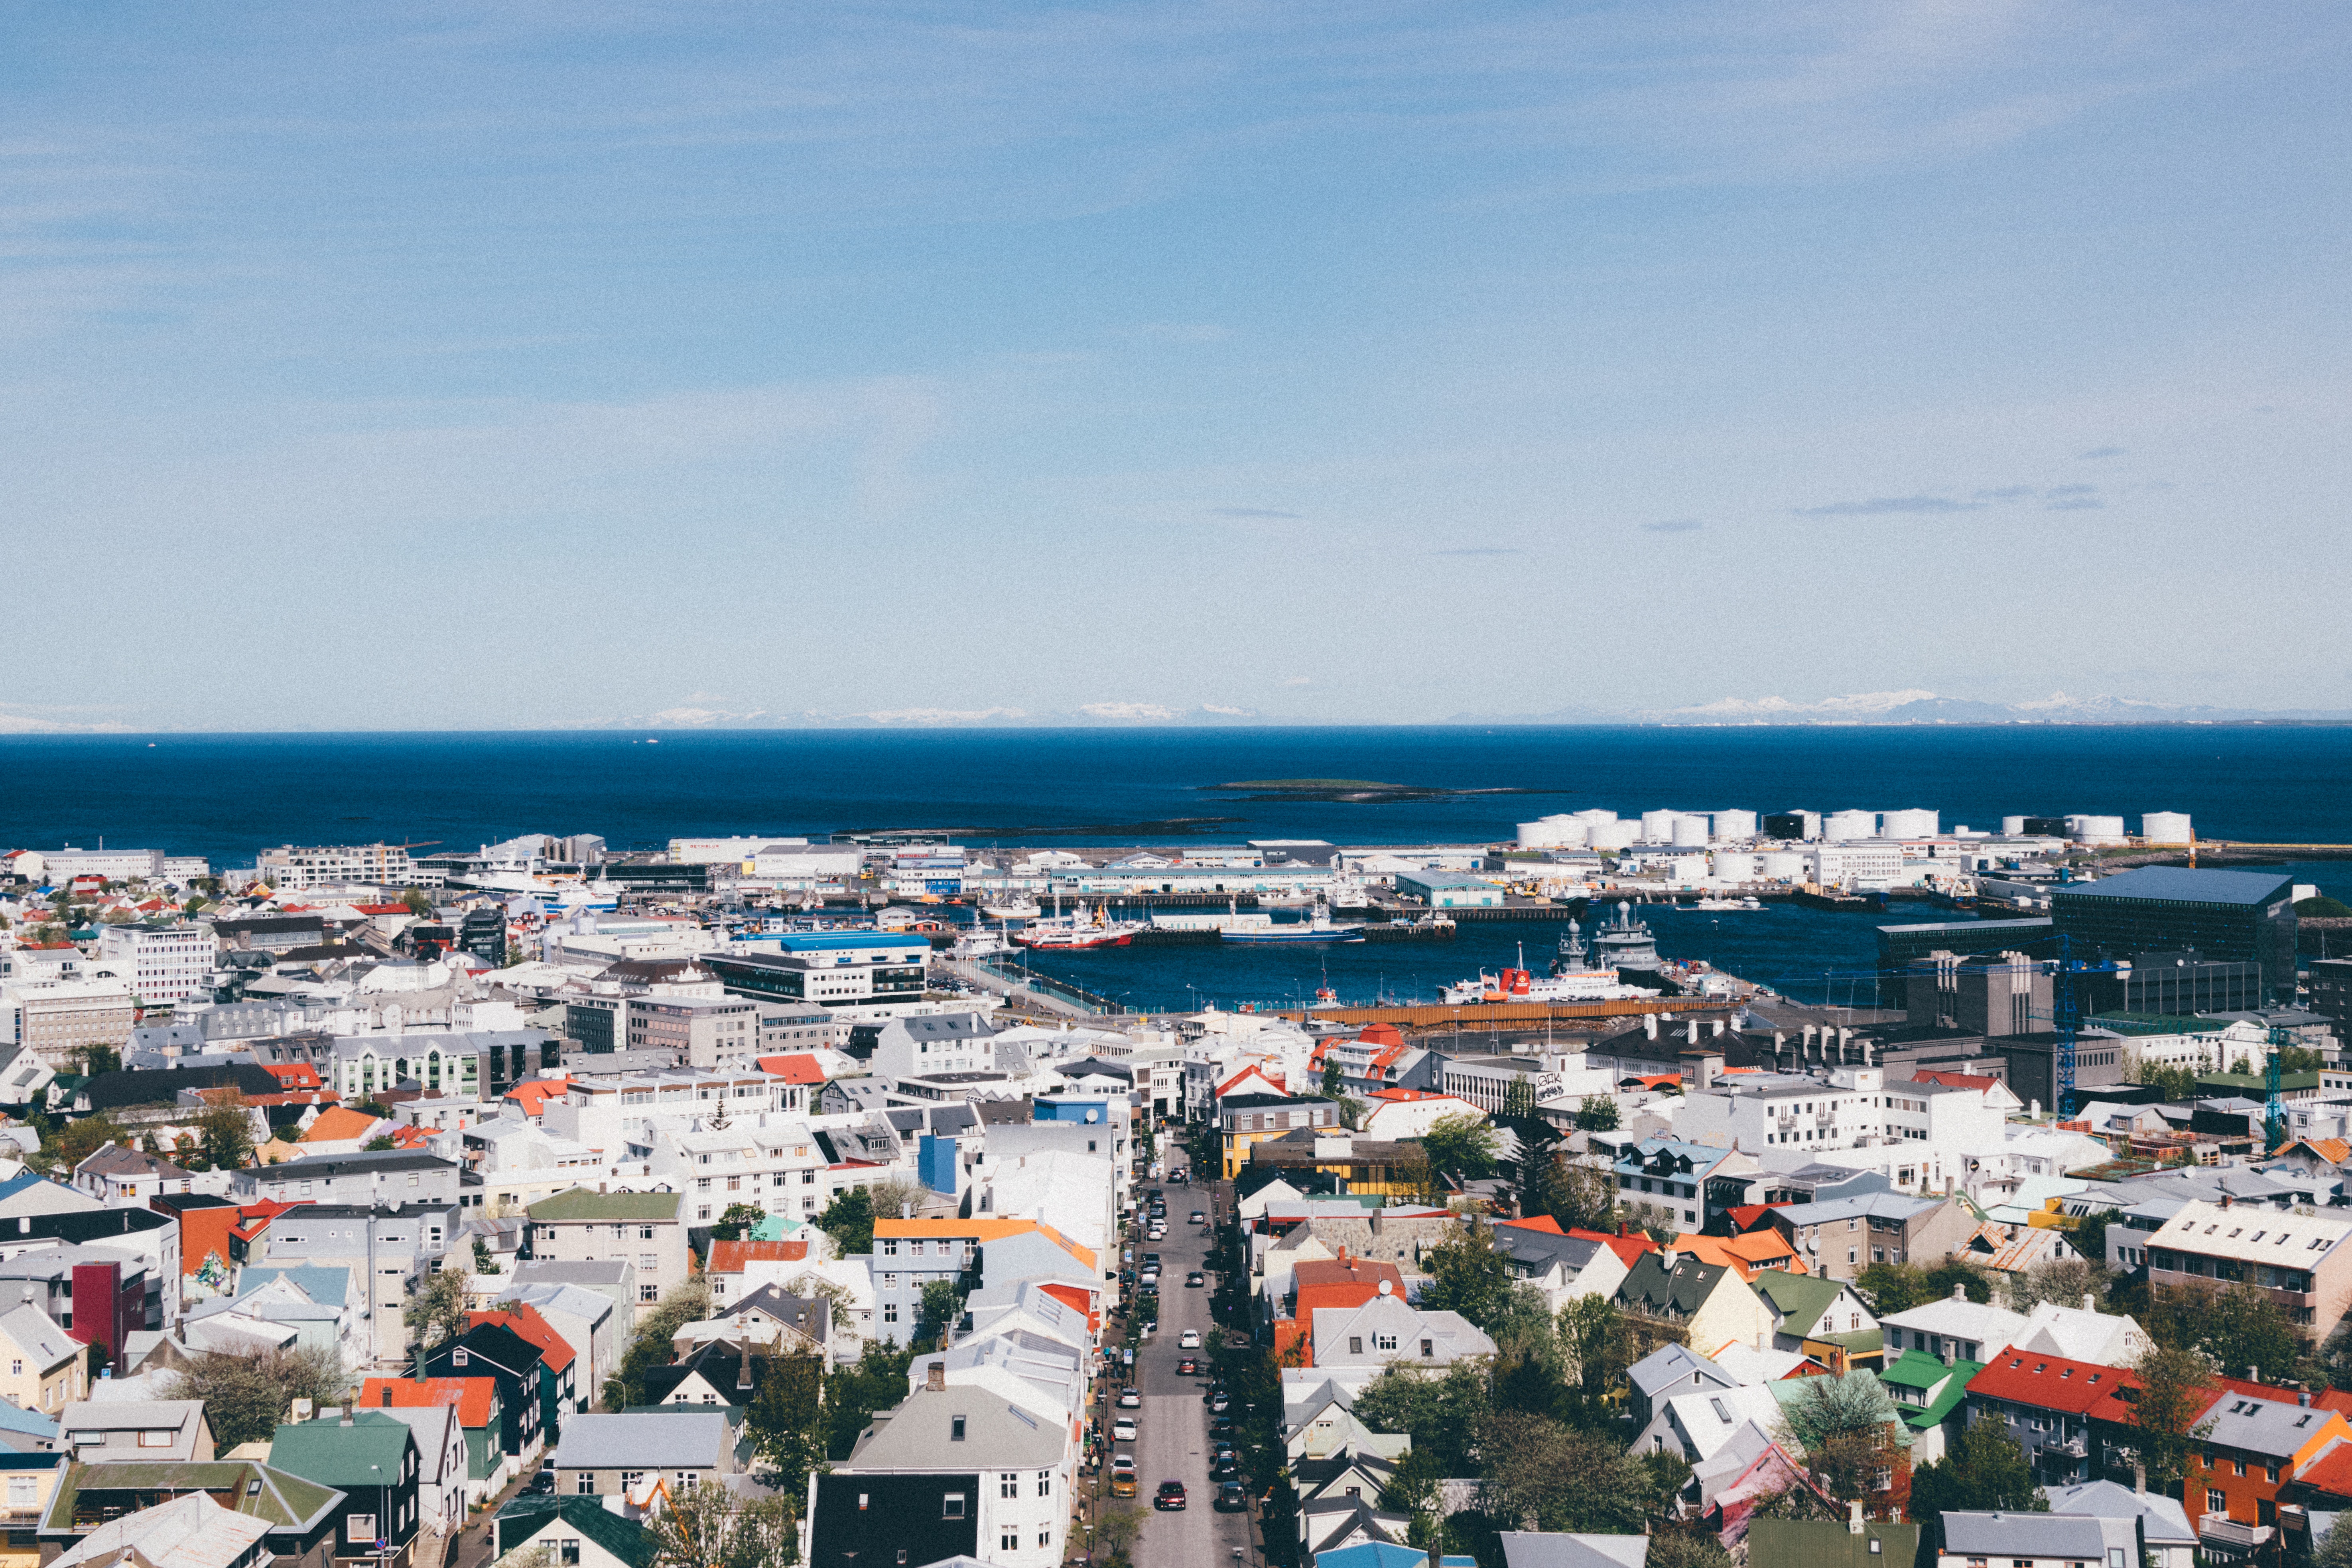
urban area, metropolitan area, city, aerial photography, sky, human settlement, daytime, town, residential area, suburb, metropolis, cityscape, horizon, bird's eye view, downtown, infrastructure, photography, landscape, tourism, roof, vacation, architecture, building, urban design, cloud, skyline, sea, tower, panorama, mixed use, port